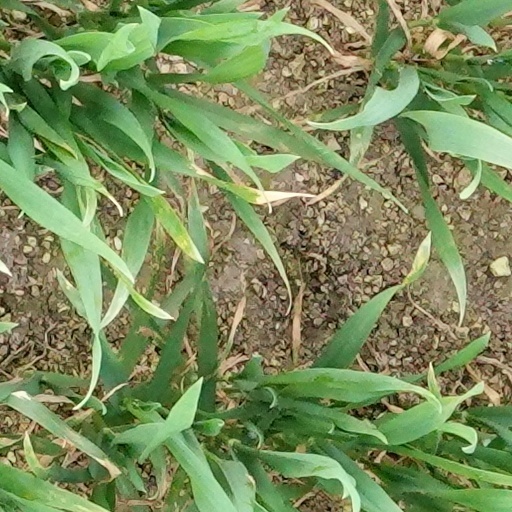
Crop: wheat